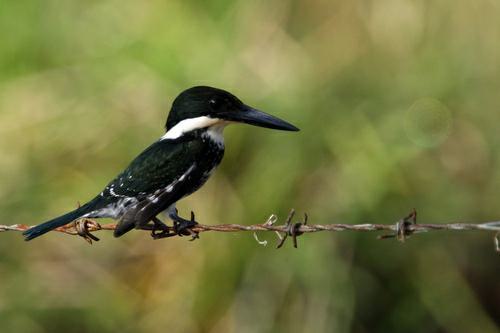
A photo of a green kingfisher